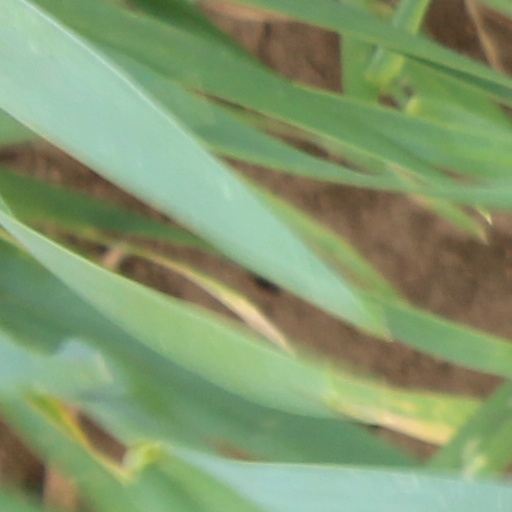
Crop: wheat